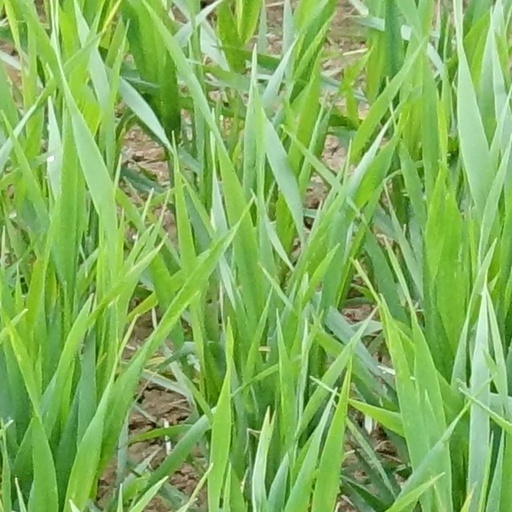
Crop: wheat